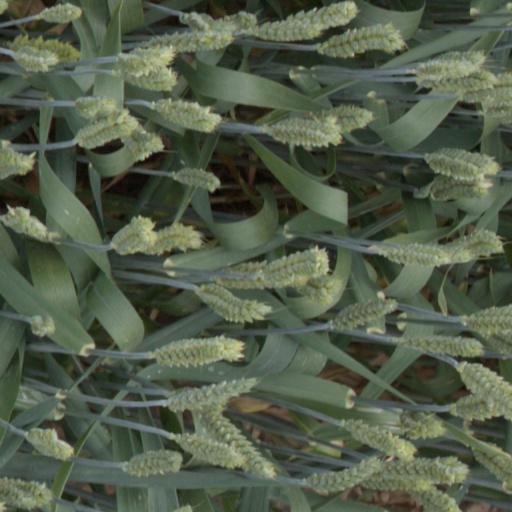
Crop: wheat